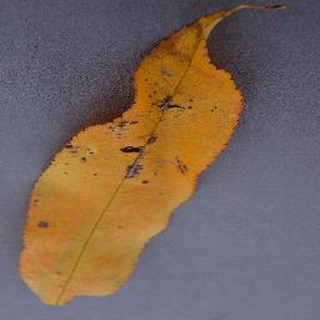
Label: peach_bacterial_spot